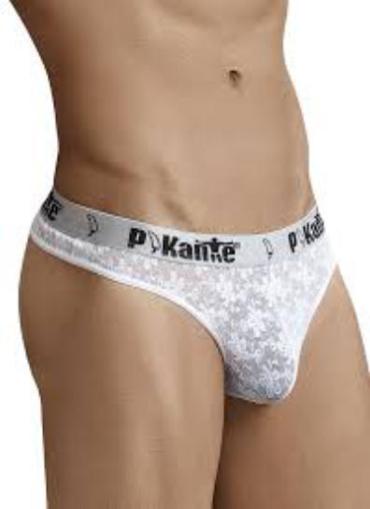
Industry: Clothes